Keizō Obuchi

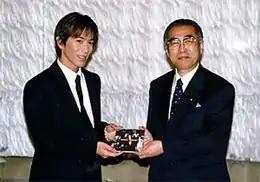
Obuchi with Tetsuya Komuro in October 1999

Obuchi married environmental essayist Chizuko Ono in 1967. They were introduced by Tomisaburo Hashimoto, a Diet member and relative of Prime Minister Ryutaro Hashimoto. They had one son and two daughters. Their younger daughter, Yūko Obuchi, ran for and was elected to the former prime minister's Diet seat in the 2000 election. Obuchi was a great fan of the works of the late historical novelist Ryōtarō Shiba, and a particular admirer of Sakamoto Ryōma, a key figure in the events leading to the Meiji Restoration.